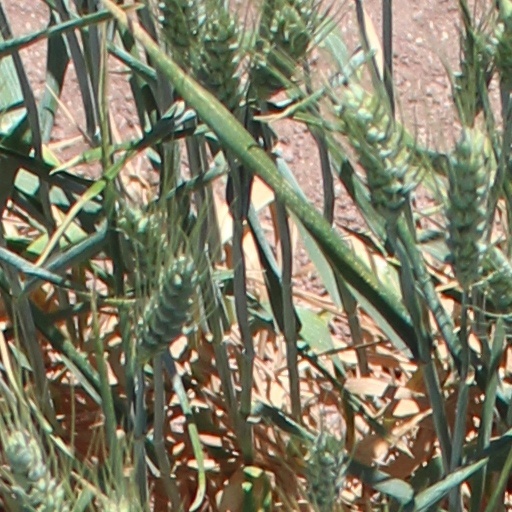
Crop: wheat